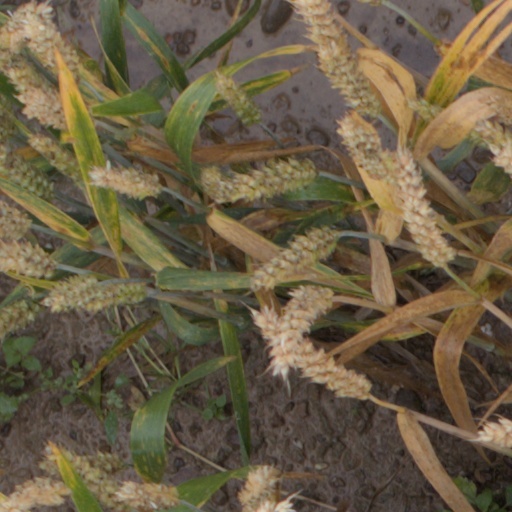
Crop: wheat